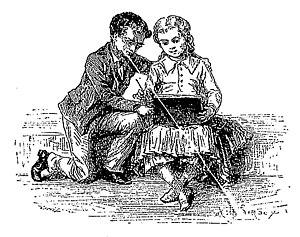
illustration du livre en djvu sur commons